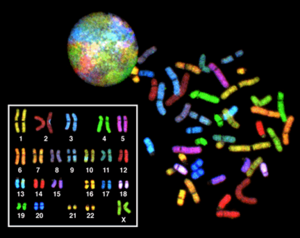
Le caryotype est l'arrangement standard de l'ensemble des chromosomes d'une cellule, à partir d'une prise de vue microscopique. Les chromosomes sont photographiés et disposés selon un format standard : par paire et classés par taille, et par position du centromère. On réalise des caryotypes dans le but de détecter des aberrations chromosomiques ou d'identifier certains aspects du génome de l'individu, comme le sexe. Notons qu'un caryotype se présente sous forme de photographie.